Bourg-du-Bost

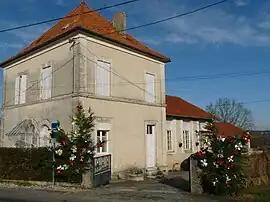
The town hall in Bourg-du-Bost

Bourg-du-Bost (meaning "the woods village") is a commune in the Dordogne department in southwestern France.